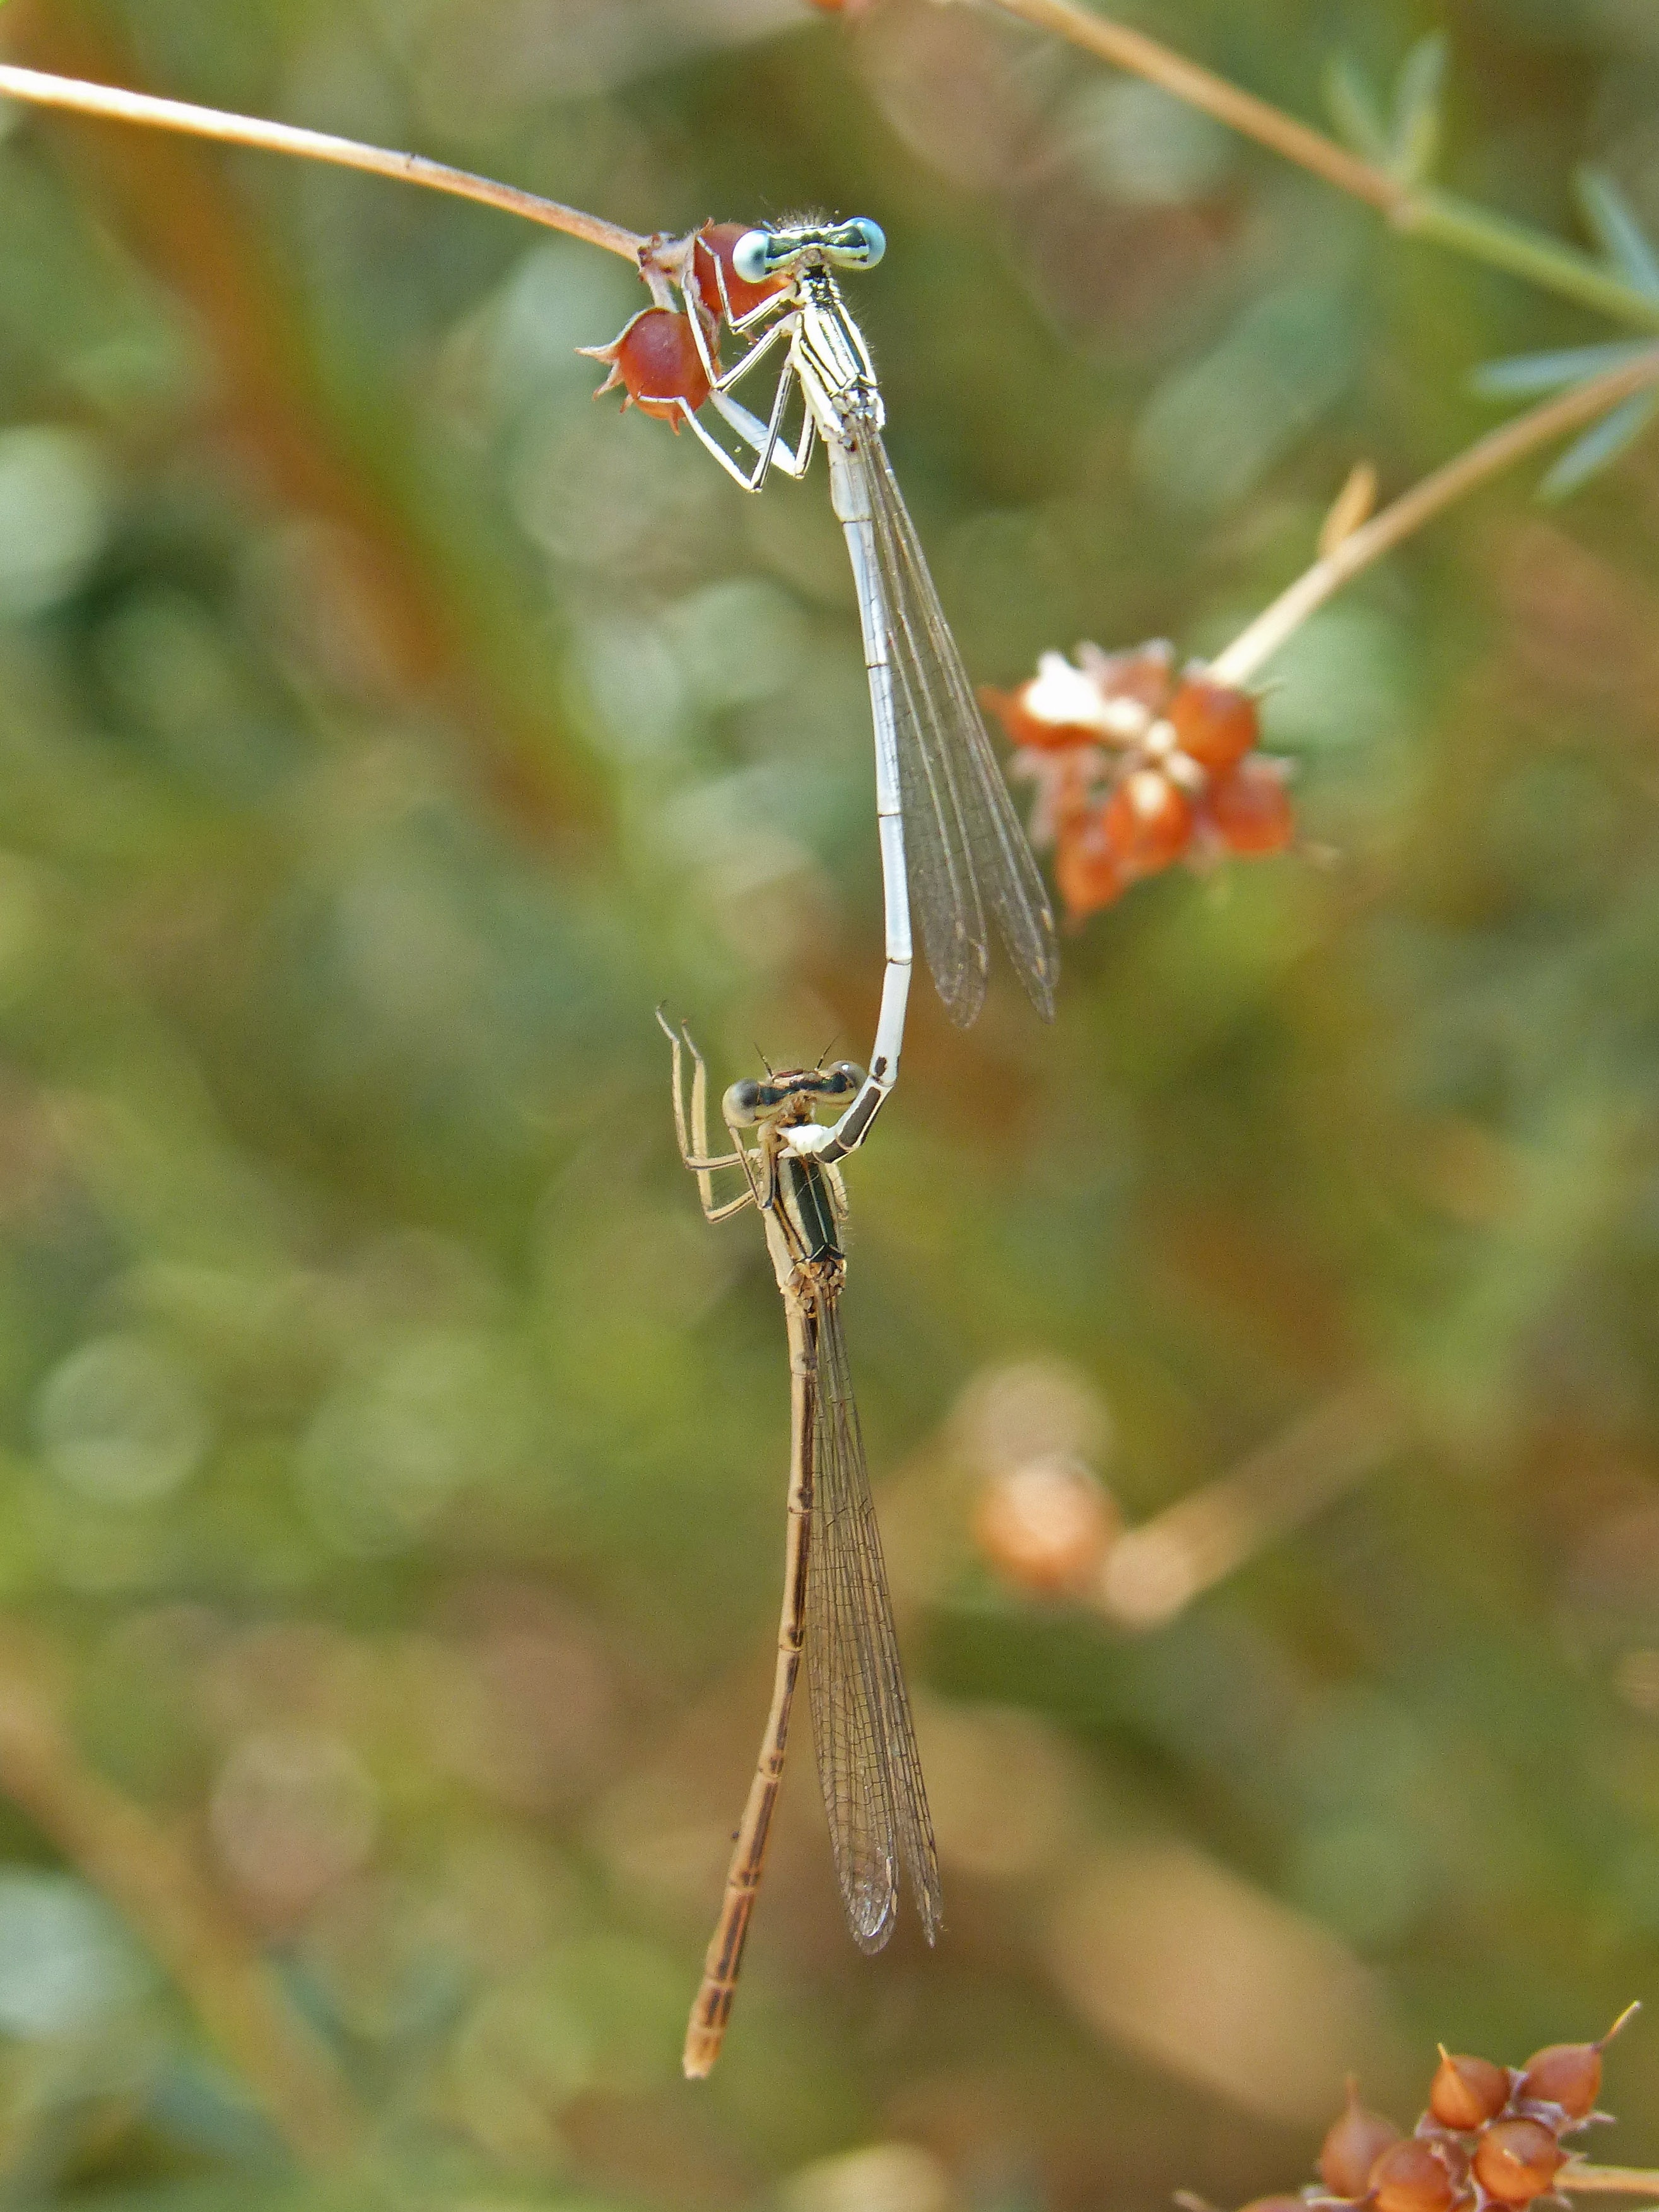
branch, plant, leaf, flower, insect, autumn, botany, flora, fauna, invertebrate, twig, close up, dragonfly, insects, reproduction, copulation, macro photography, flying insects, dragonflies, dragonflies mating, insects mating, plant stem, dragonflies and damseflies